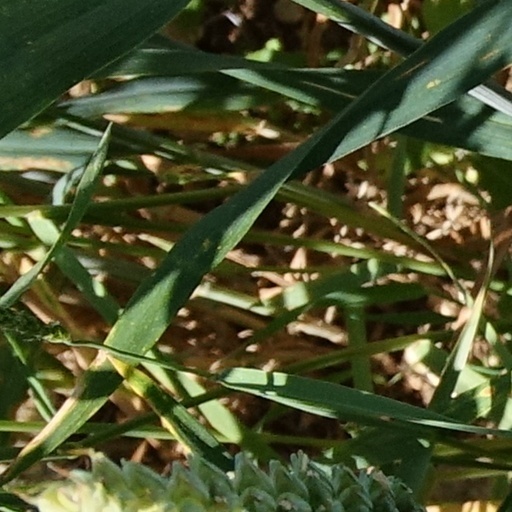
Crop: wheat